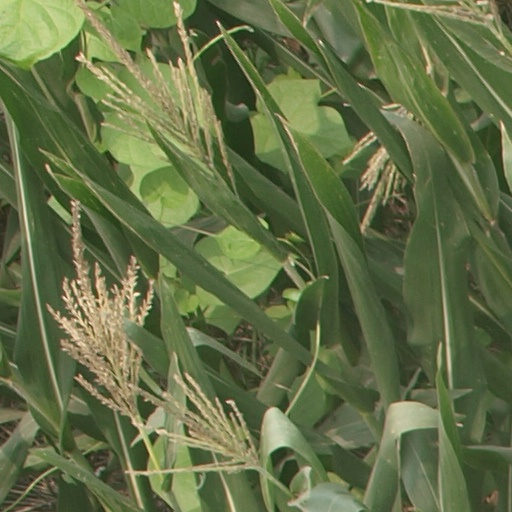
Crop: maize; corn